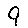
Label: 9